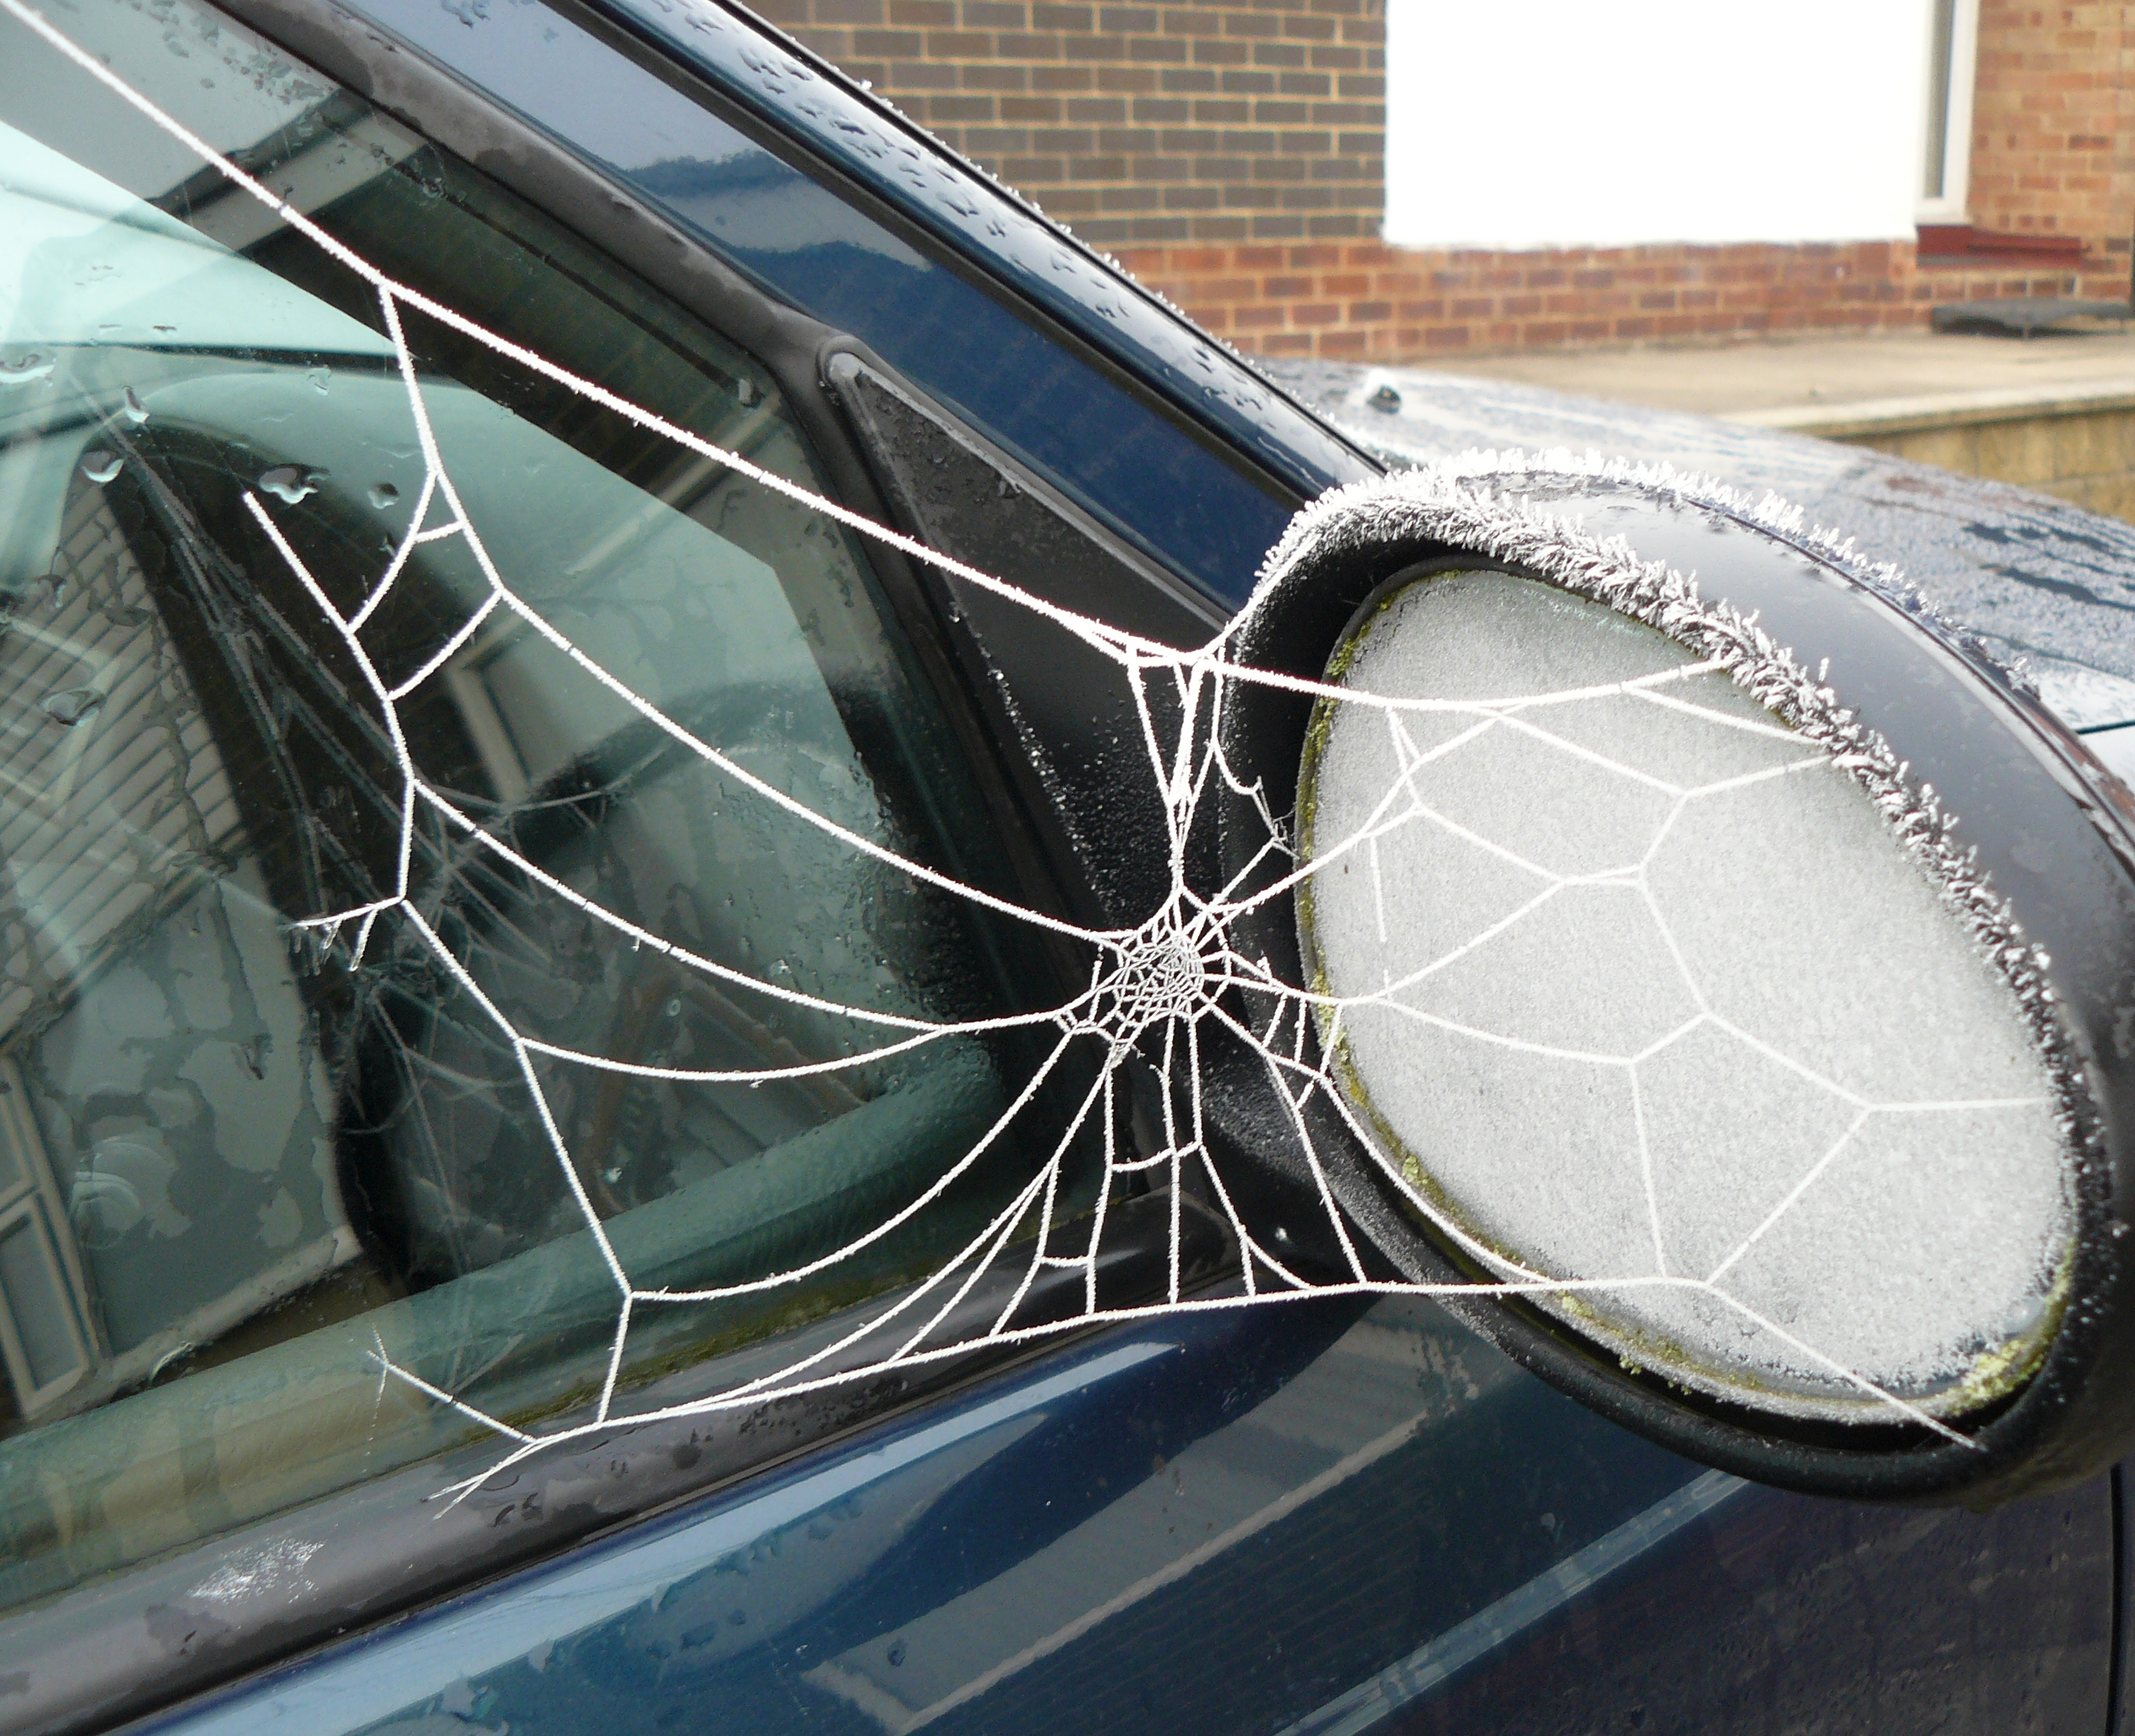
spiders web, frost, glass, net, automotive window part, windshield, vehicle, car, vehicle door, automotive exterior, auto part, window, rim